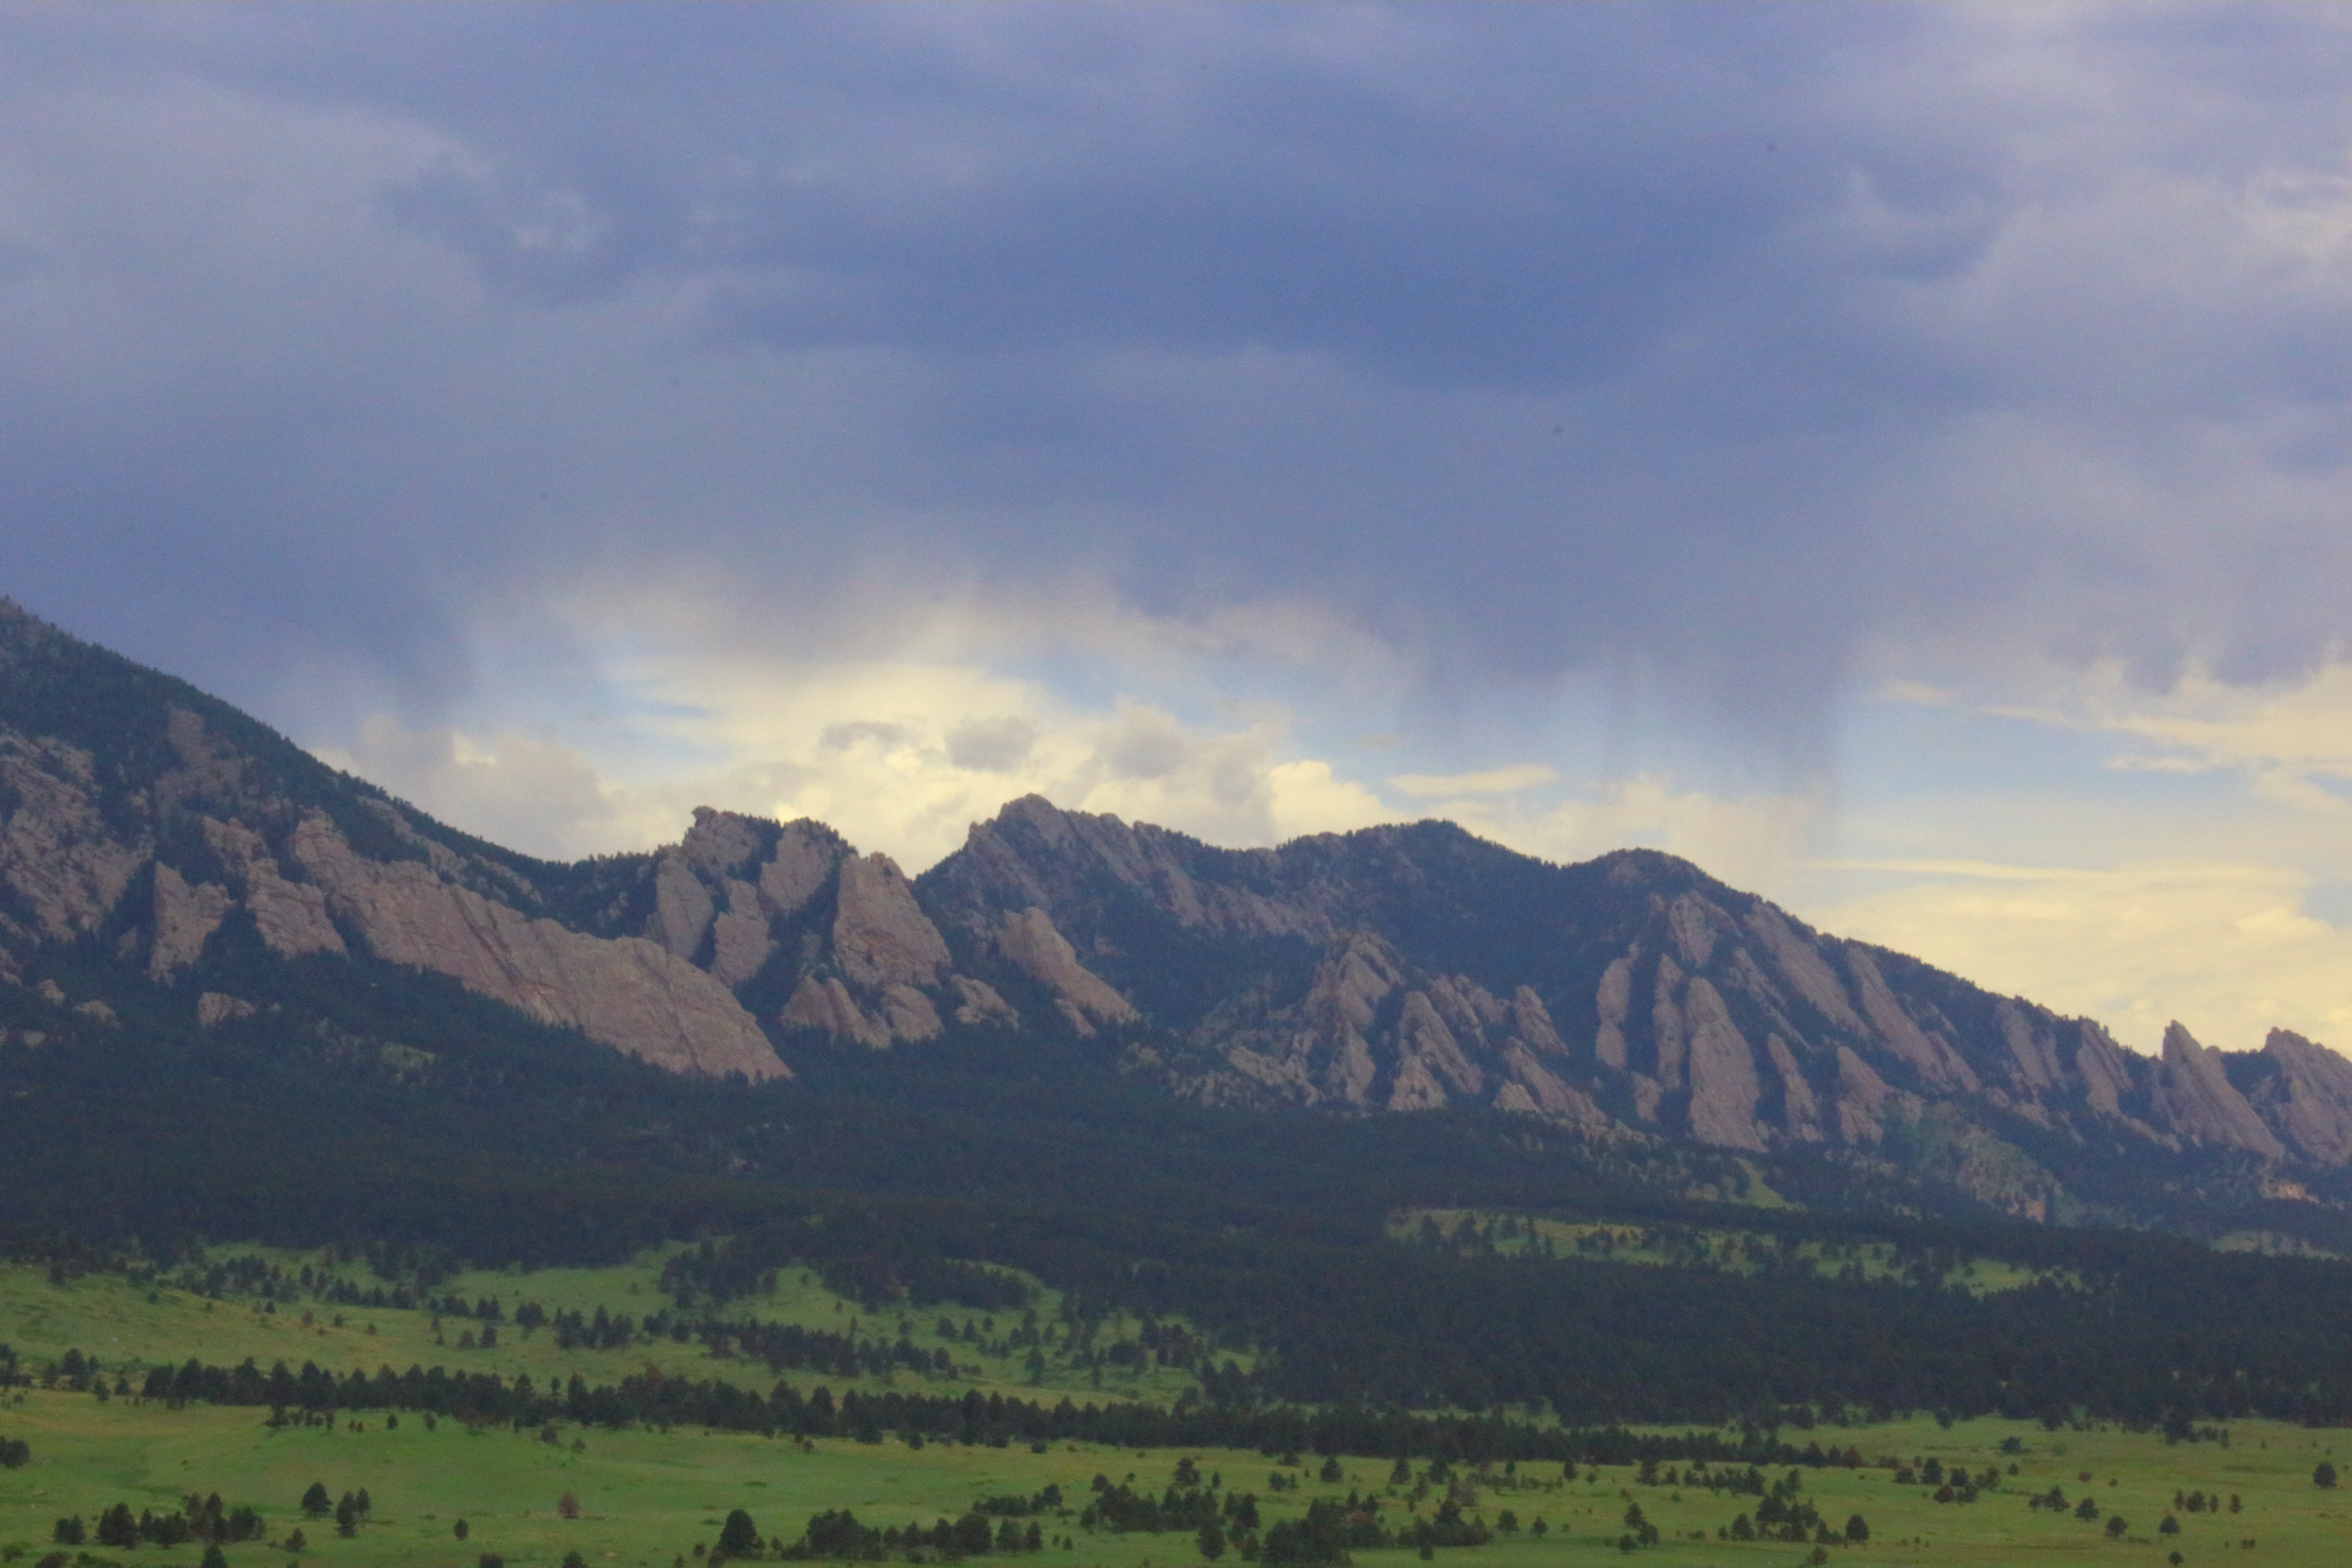
landscape, tree, nature, forest, wilderness, mountain, cloud, sky, meadow, morning, hill, dawn, valley, mountain range, highland, plain, alps, plateau, fell, loch, landform, geographical feature, atmospheric phenomenon, mountainous landforms